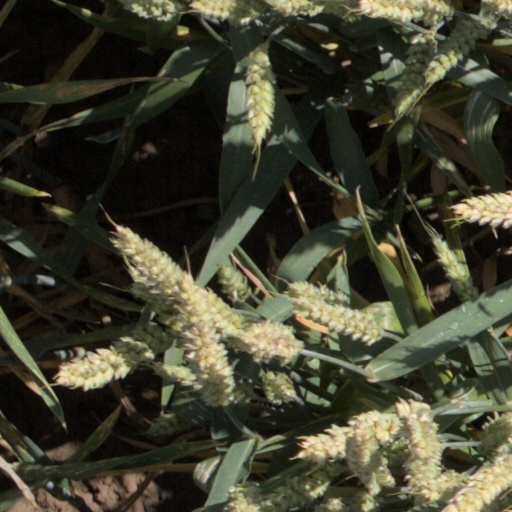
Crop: wheat